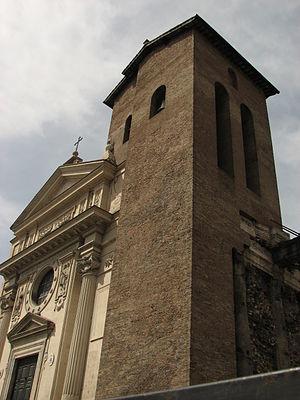
La Basilique San Nicola in Carcere, en français Saint Nicolas en prison, est un lieu de culte catholique situé dans le rione de Sant'Angelo à Rome en Italie, près du Forum Boarium. Sur l'emplacement d'une église du VIᵉ siècle, cette basilique chrétienne est dédicacée au XIIᵉ siècle et en partie reconstruite au XVIᵉ siècle.